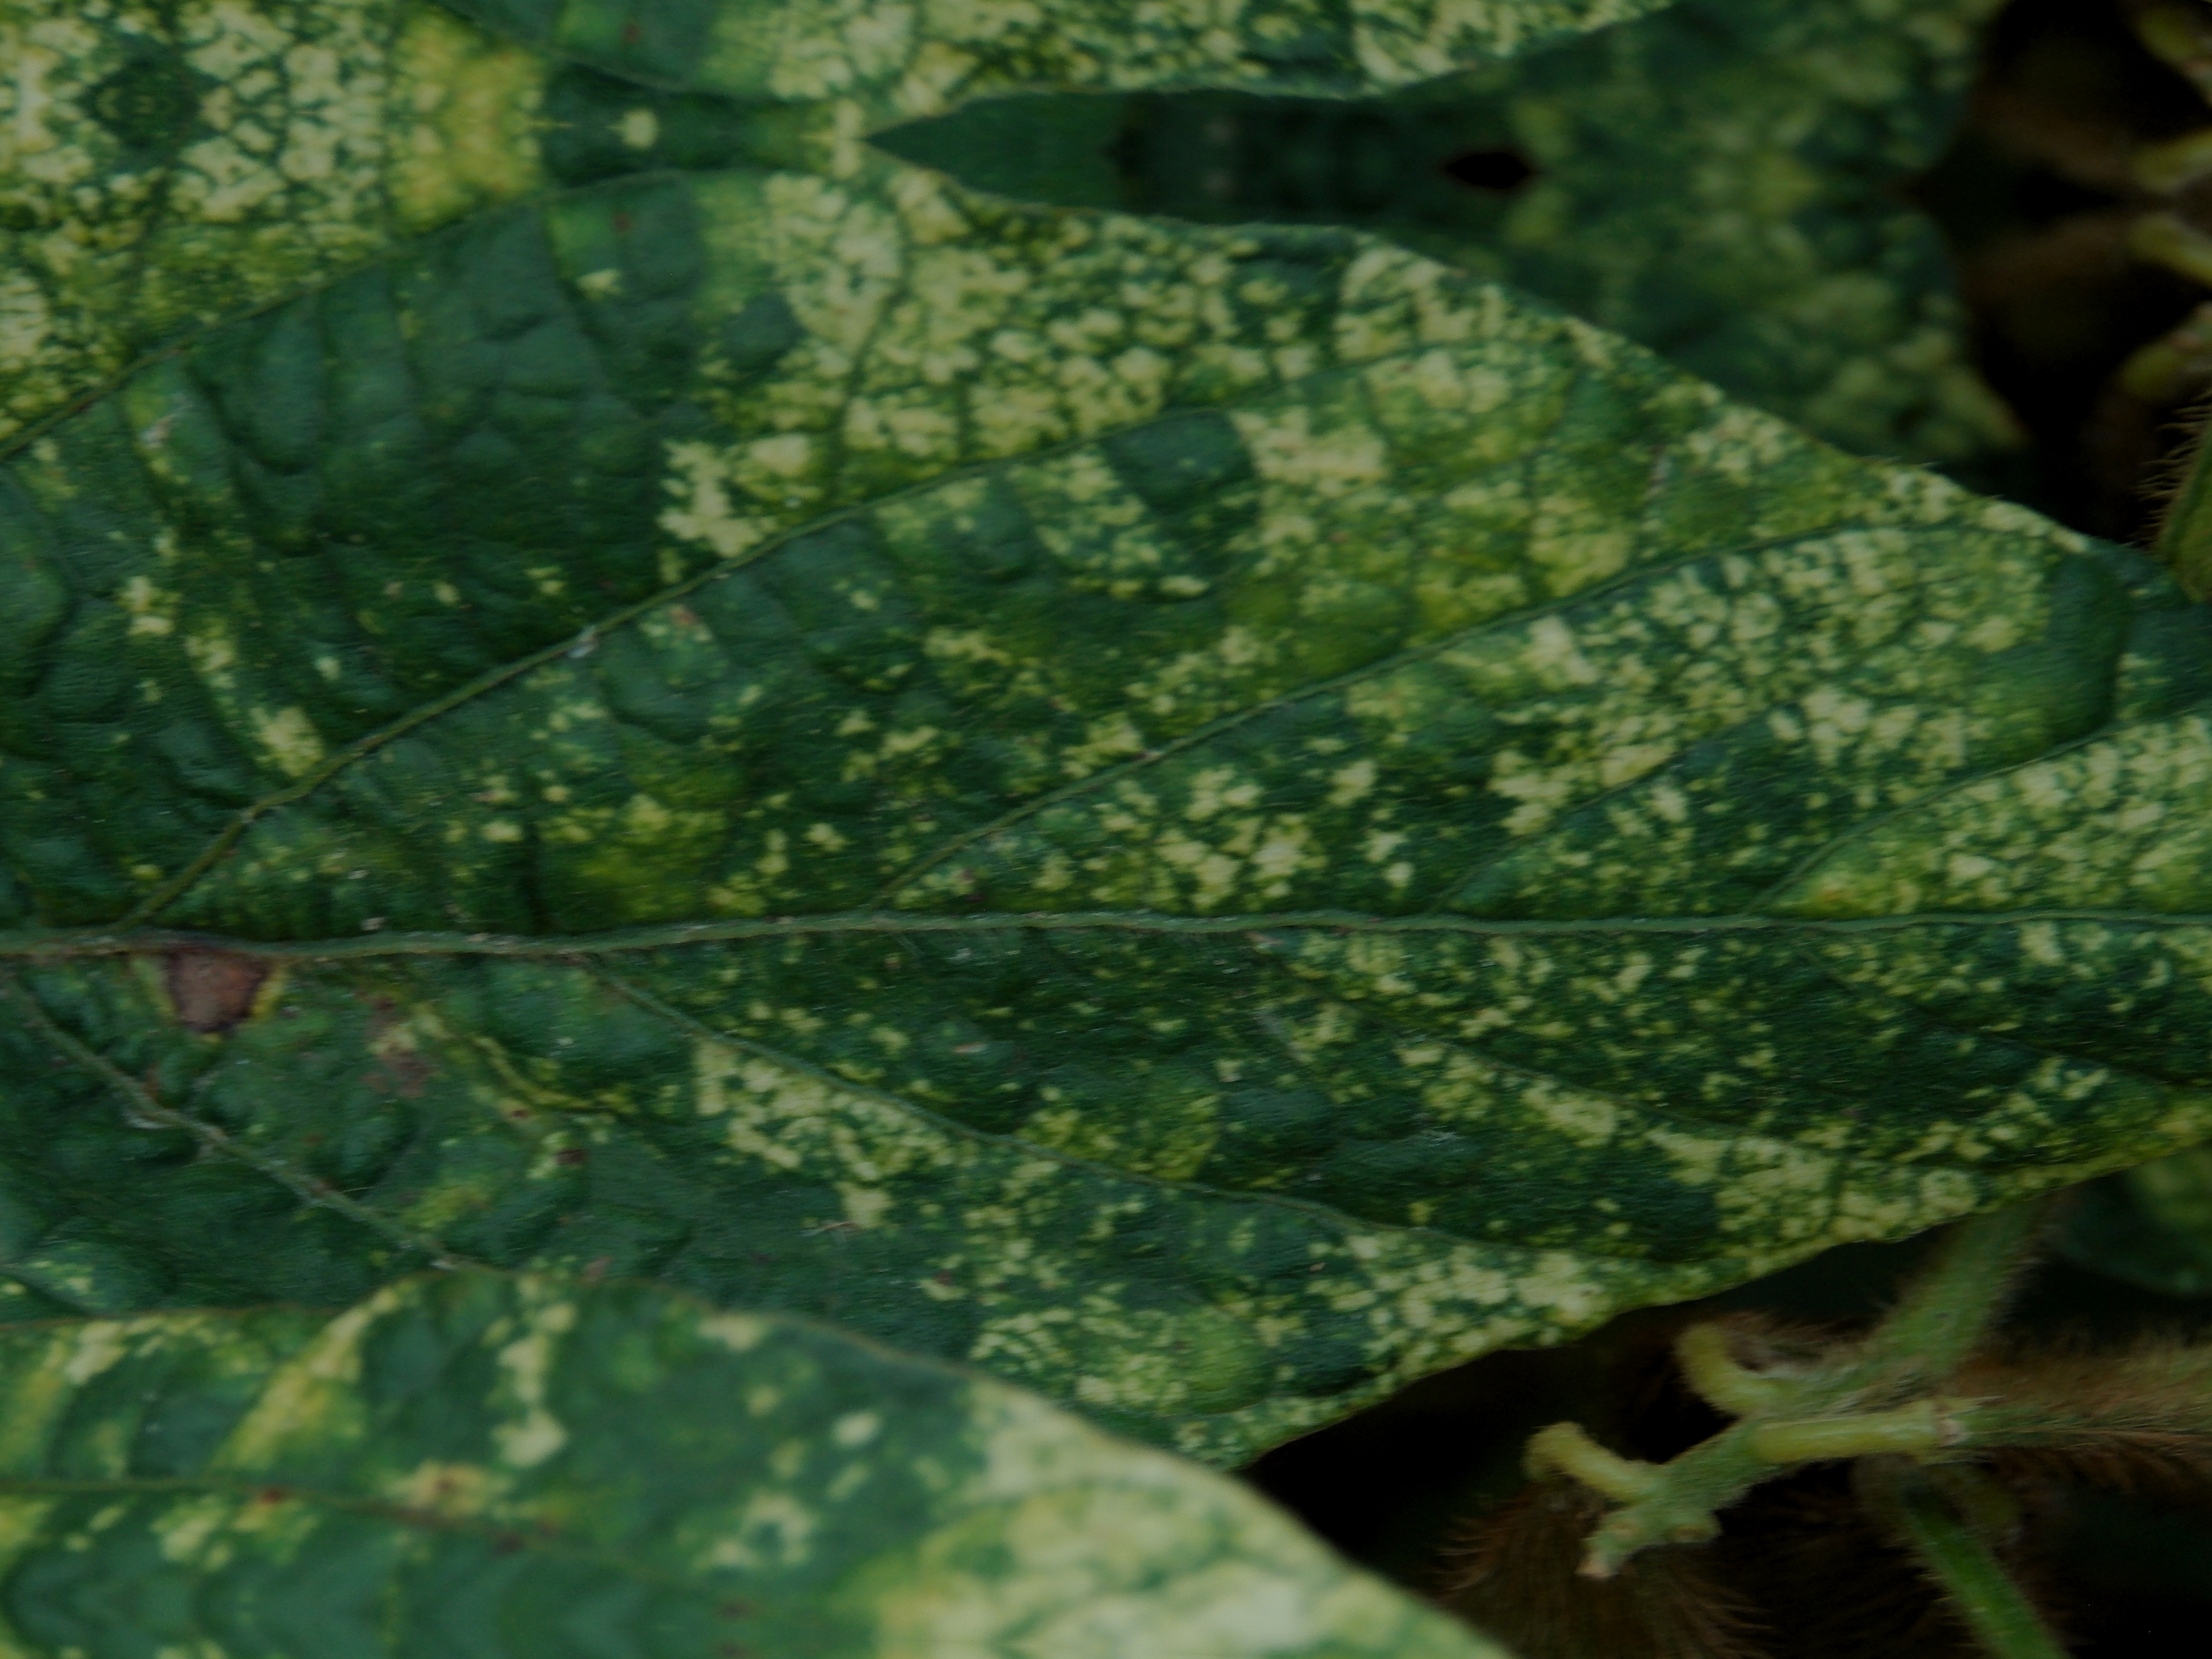
Label: Disease